Leon Finney Jr.

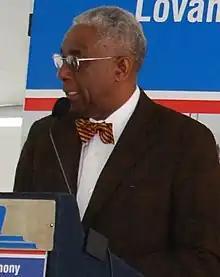
Finney in 2011

Leon Dorsey Finney Jr. (July 7, 1938 – September 4, 2020) was an American minister, community organizer and businessman. He was the founder and pastor of Metropolitan Apostolic Community Church in Chicago. Finney was also known for his association with The Woodlawn Organization, a community development initiative in the Woodlawn neighborhood of Chicago.